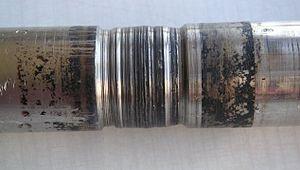
Usure d'un arbre de transmission par abrasion sous un joint d'étanchéité